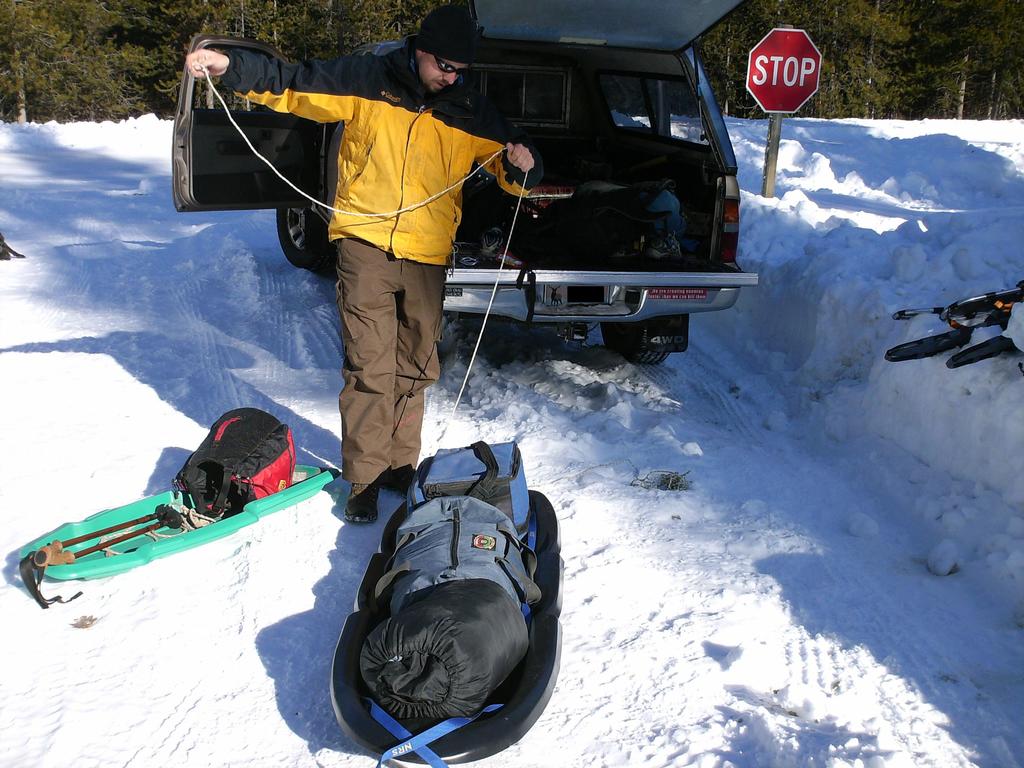
Label: others